Bull Run River (Oregon)

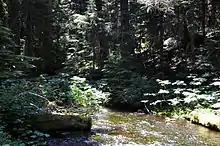
Bull Run River near its headwaters in Mount Hood National Forest

The USGS and the water bureau operate a stream gauge at RM 4.7 (RK 7.6), which is downstream from Bull Run Reservoir 2 and the water system intake. Measurements are for the river only and do not include water diverted upstream of the gauge to the city water supply or to a former power plant. The maximum flow at this station was on December 22, 1964, and the minimum flow was on October 4, 1974. The drainage area above this gauge is , about 77 percent of the whole watershed. The maximum flow occurred during the floods of December 1964 and January 1965, rated by the National Weather Service as one of Oregon's top 10 weather events of the 20th century.